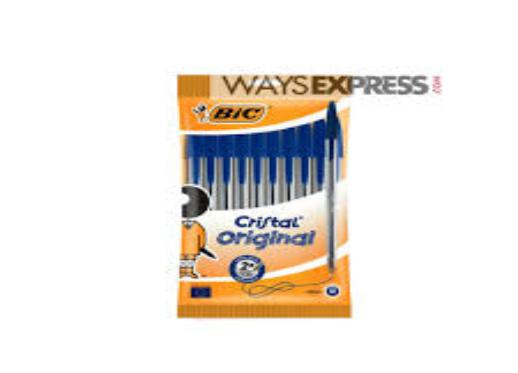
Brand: bic cristal
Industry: Necessities